Veliky Ustyug

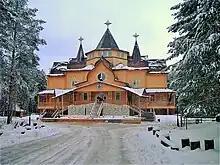
Main building of the Ded Moroz residence

The residence, which is a resort promoted as the Votchina ("estate") of Ded Moroz, is a major tourist attraction.